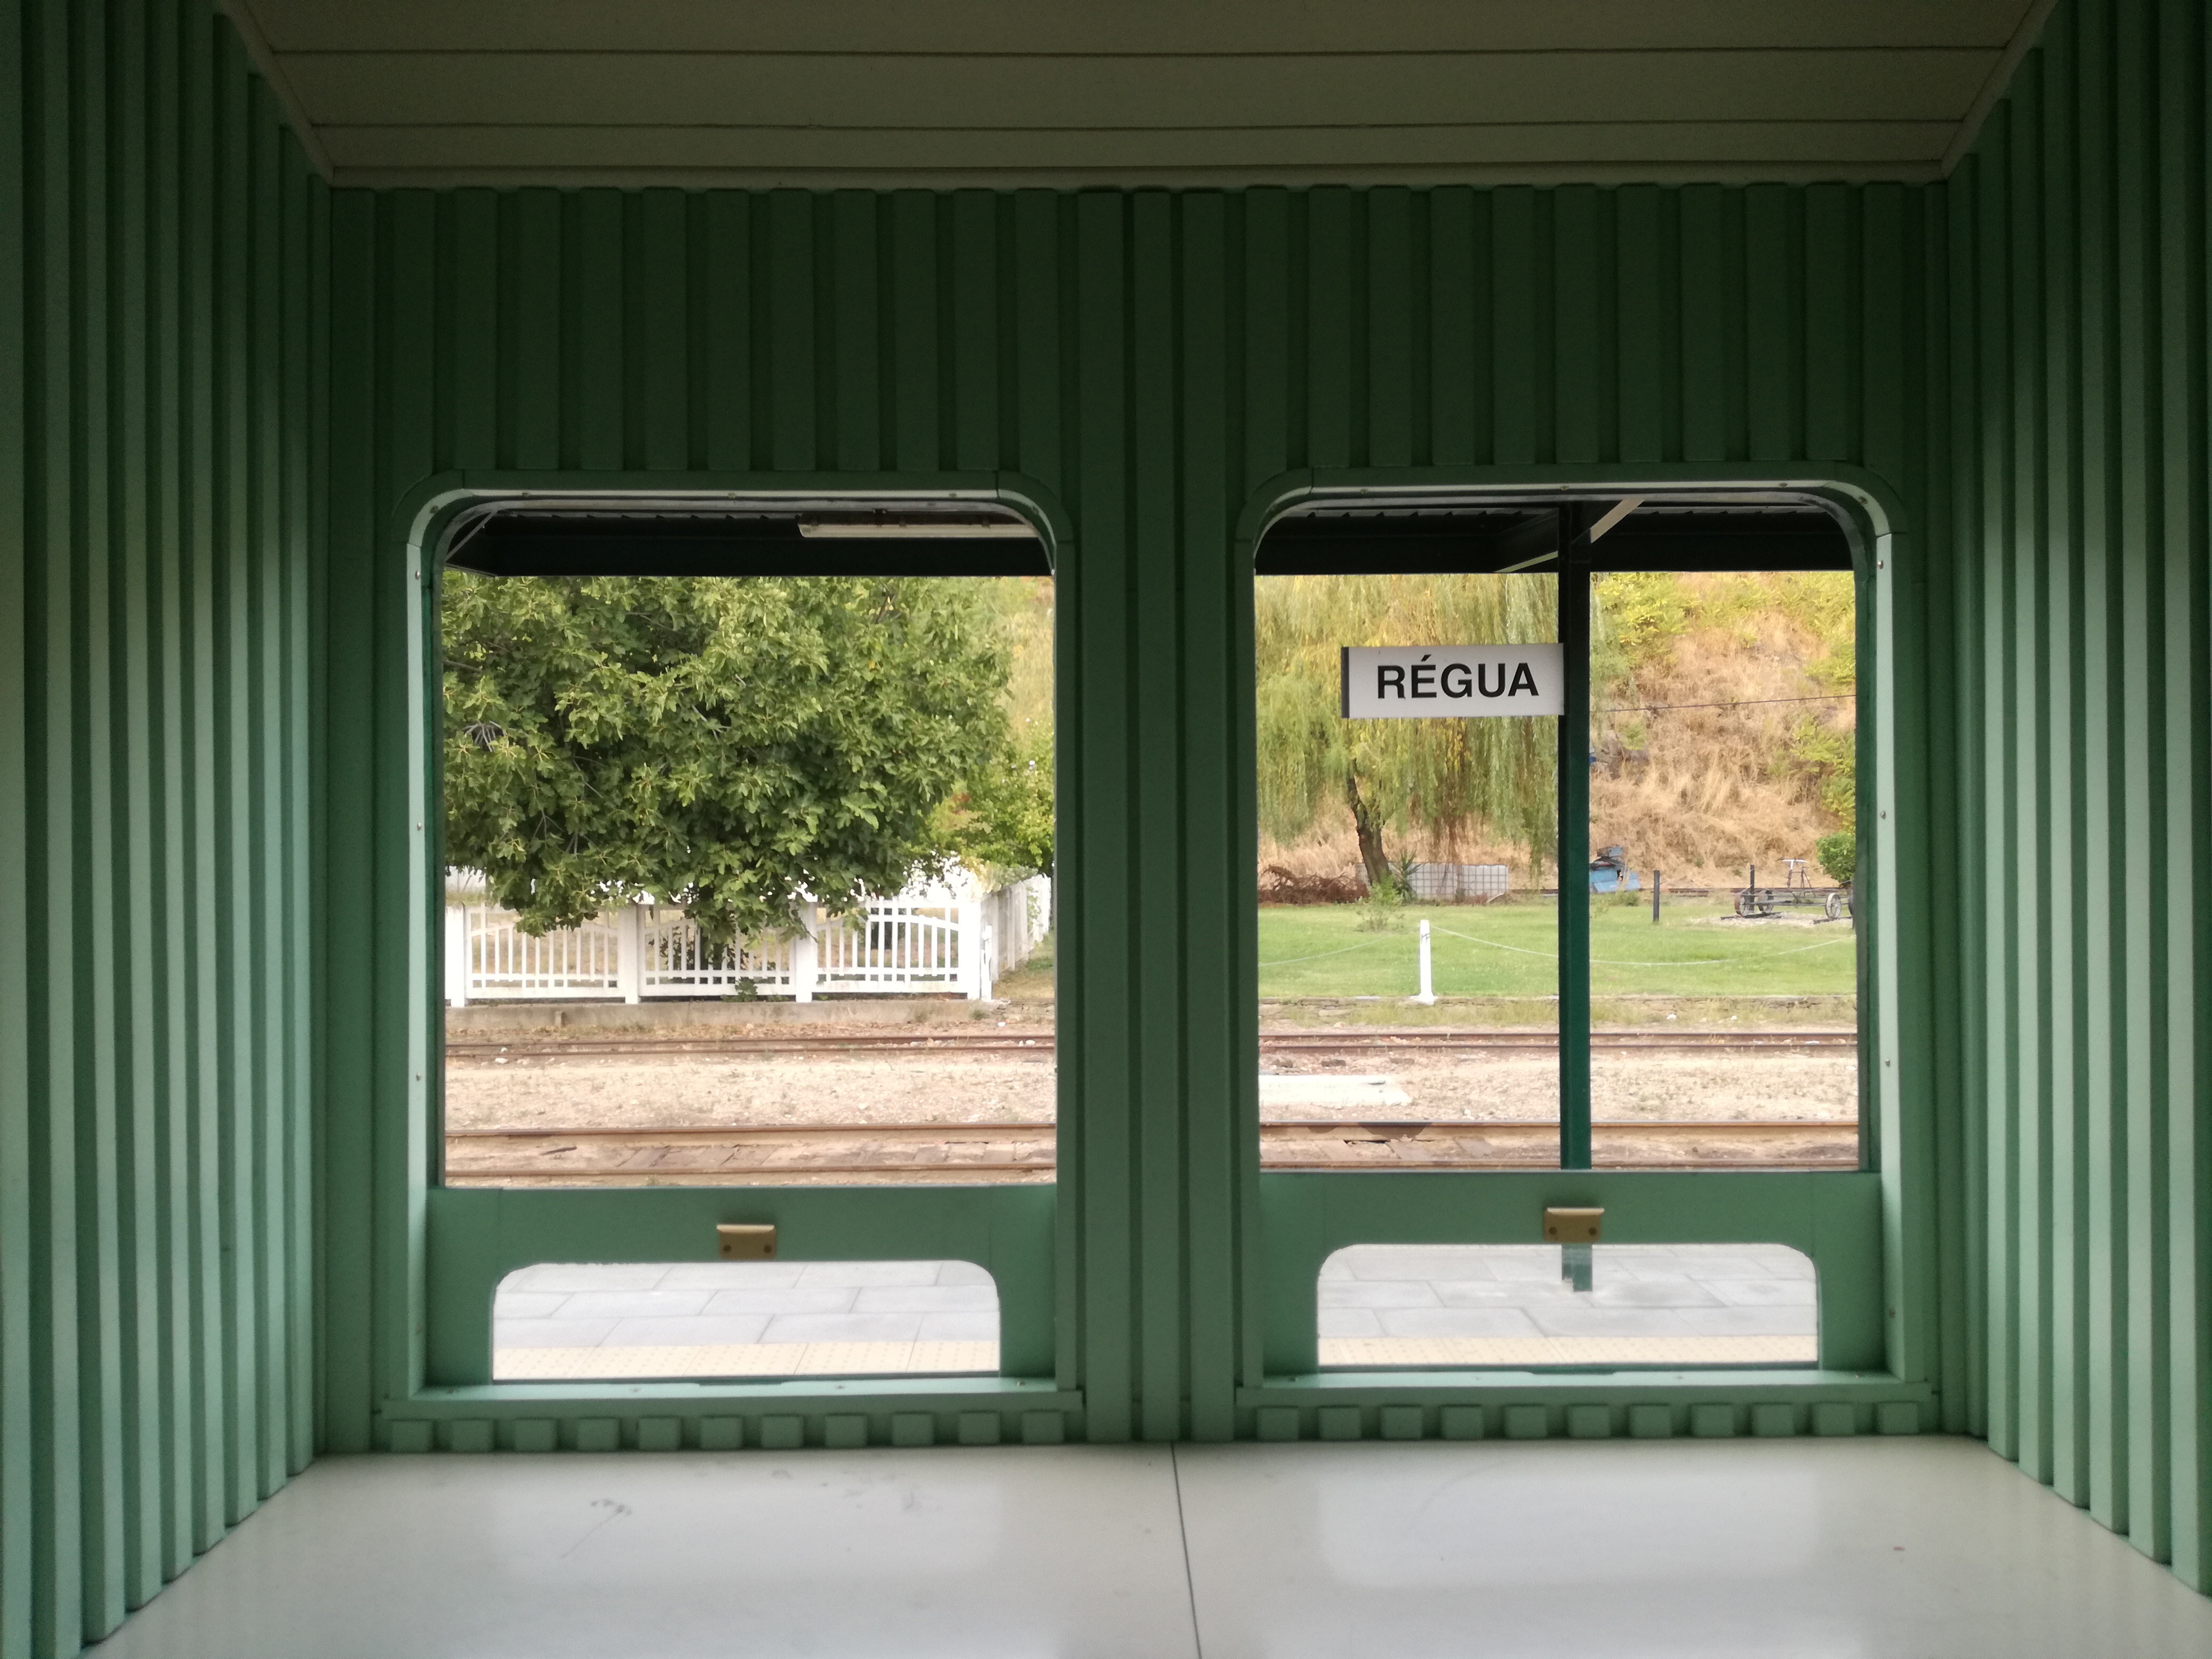
wood, house, window, home, green, curtain, room, door, interior design, design, window blind, window covering, window treatment